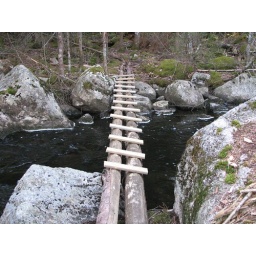
small bridge over the river to Dorey lake